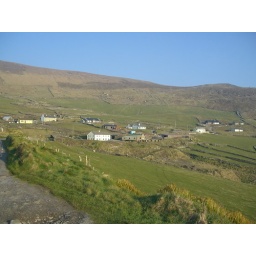
Some houses on the coast in Dingle.